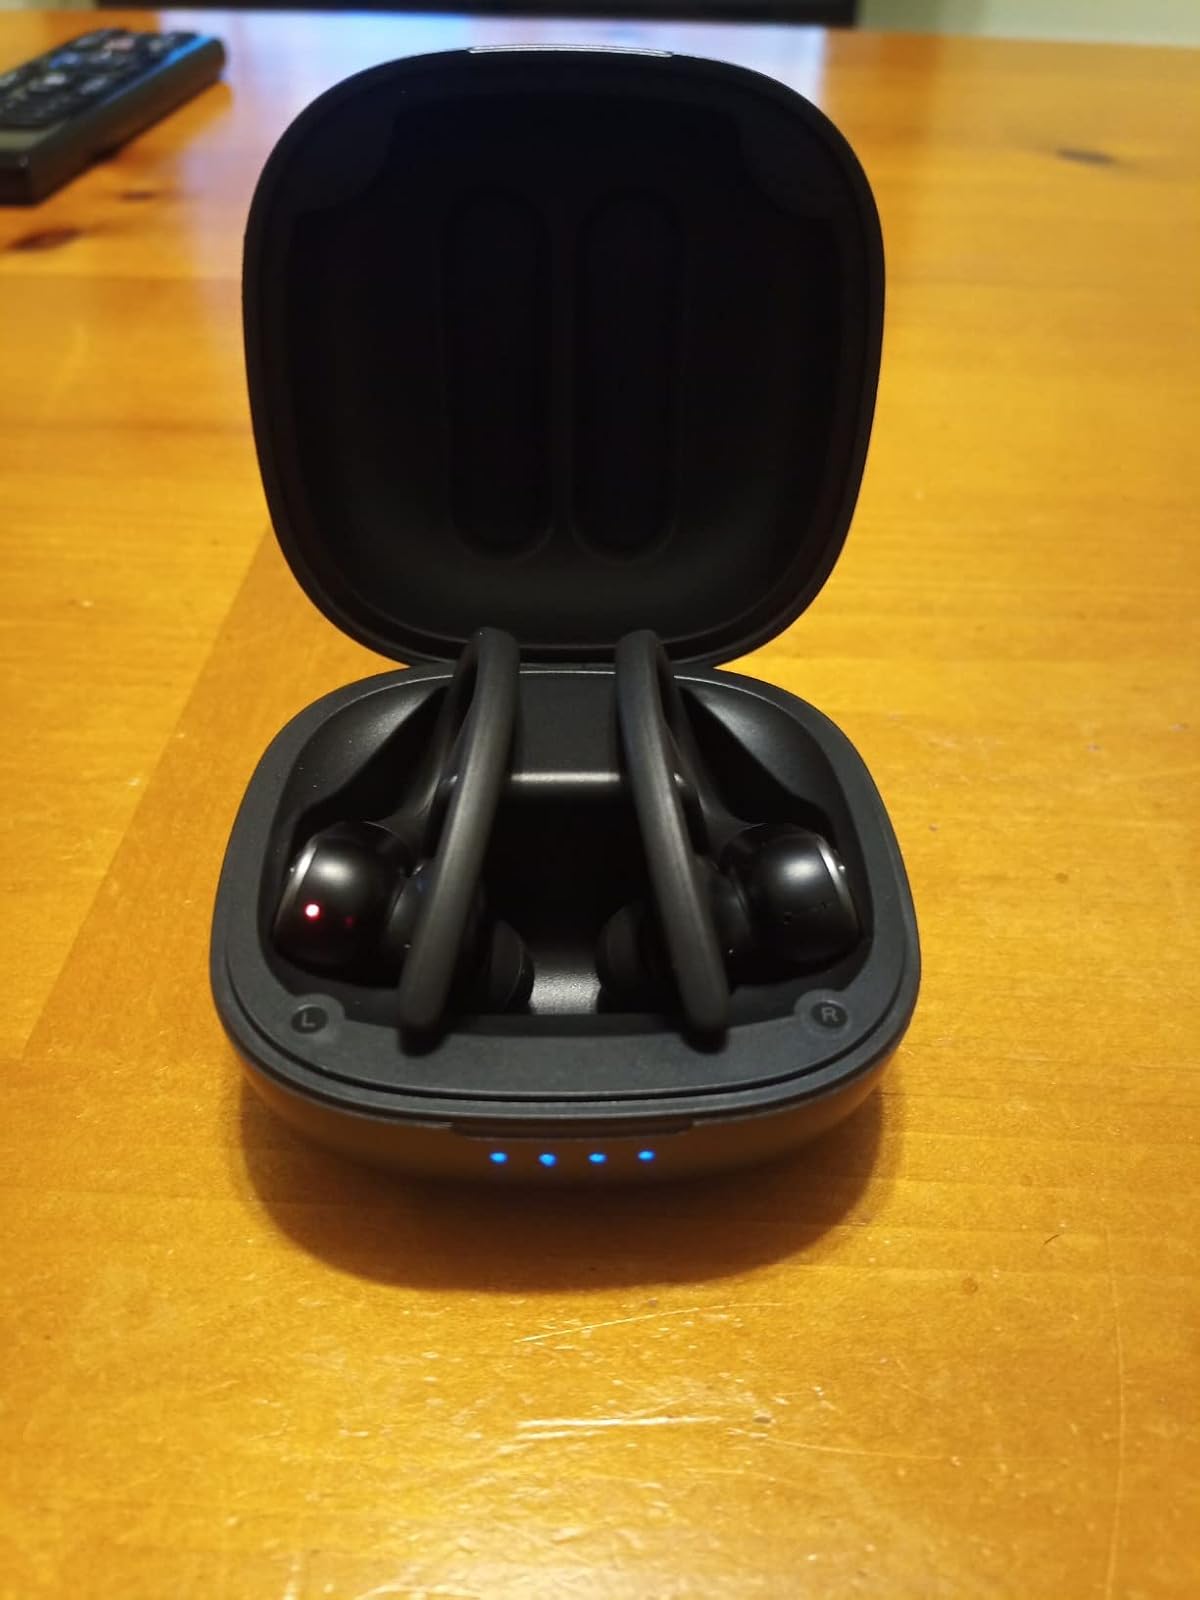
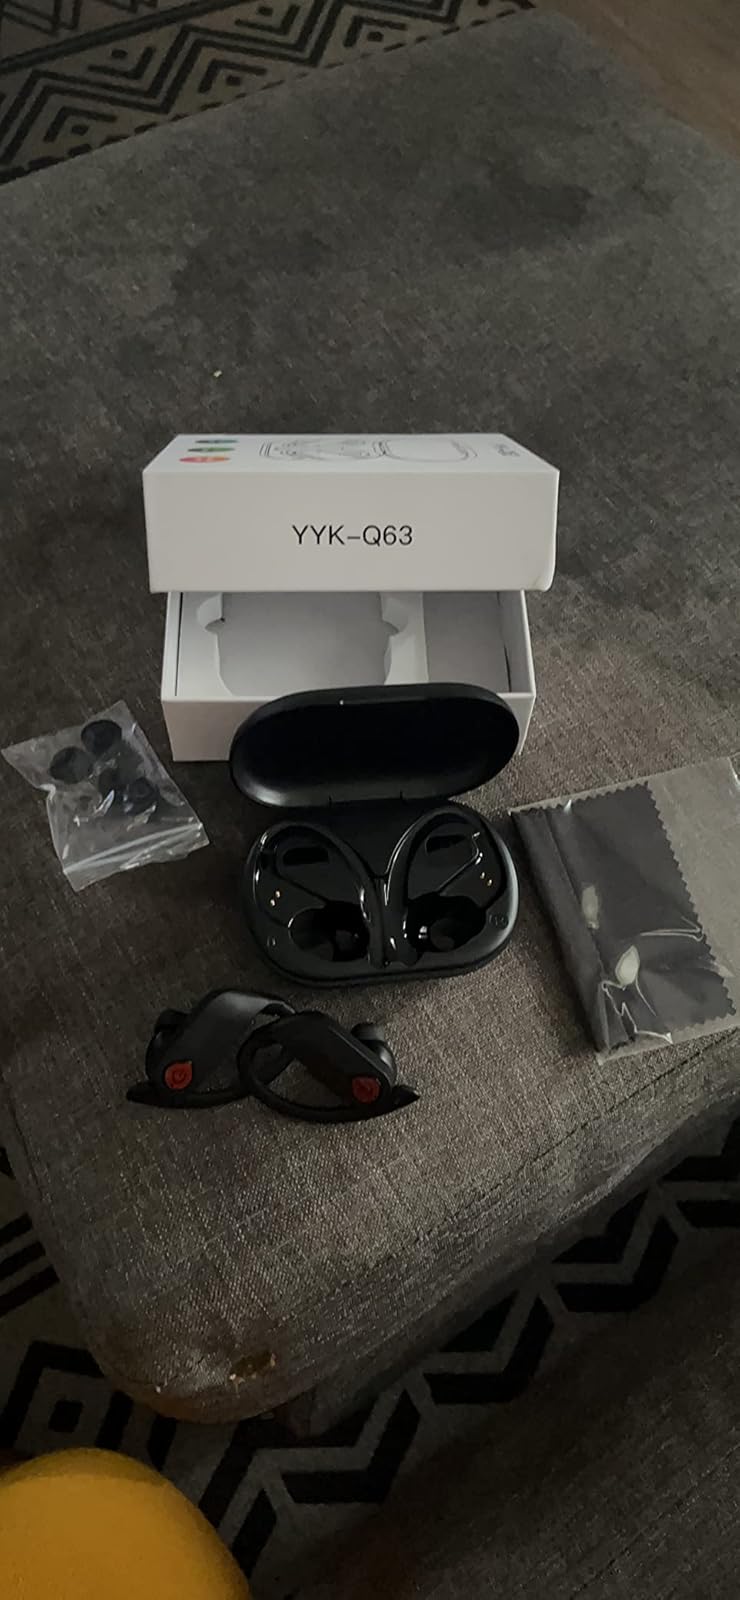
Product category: earbuds
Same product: no